Lancashire County Cricket Club

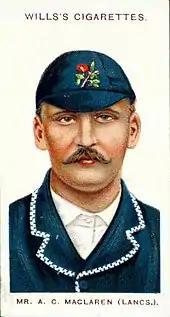
A 1908 cigarette card of Archie MacLaren who captained the club from 1894 to 1896 and holds the record for the highest first-class score by an Englishman.

The County Championship was founded in 1890, and champions were decided by points rather than the press as had happened previously. Lancashire was one of the eight founding teams of the championship along with Gloucestershire, Kent, Middlesex, Nottinghamshire, Surrey, Sussex and Yorkshire. The team was runner up in 1890 and 1891. Archie MacLaren was appointed captain in 1894, four years after making his debut whilst still captain of Harrow. In 1895 MacLaren made his record-breaking innings of 424 against Somerset at Taunton; his innings remained the highest first-class score for an Englishman, was the first first-class quadruple century, and was the highest score in first-class cricket until Bill Ponsford scored 429 in February 1923. Again, Lancashire was runner up in 1895, despite Arthur Mold taking 192 wickets in the season, a feat bettered only twice for the club. The current pavilion was constructed in 1895 and cost £10,000 (£ in ); it replaced the earlier pavilion, dating from 1857 when Old Trafford was originally built.